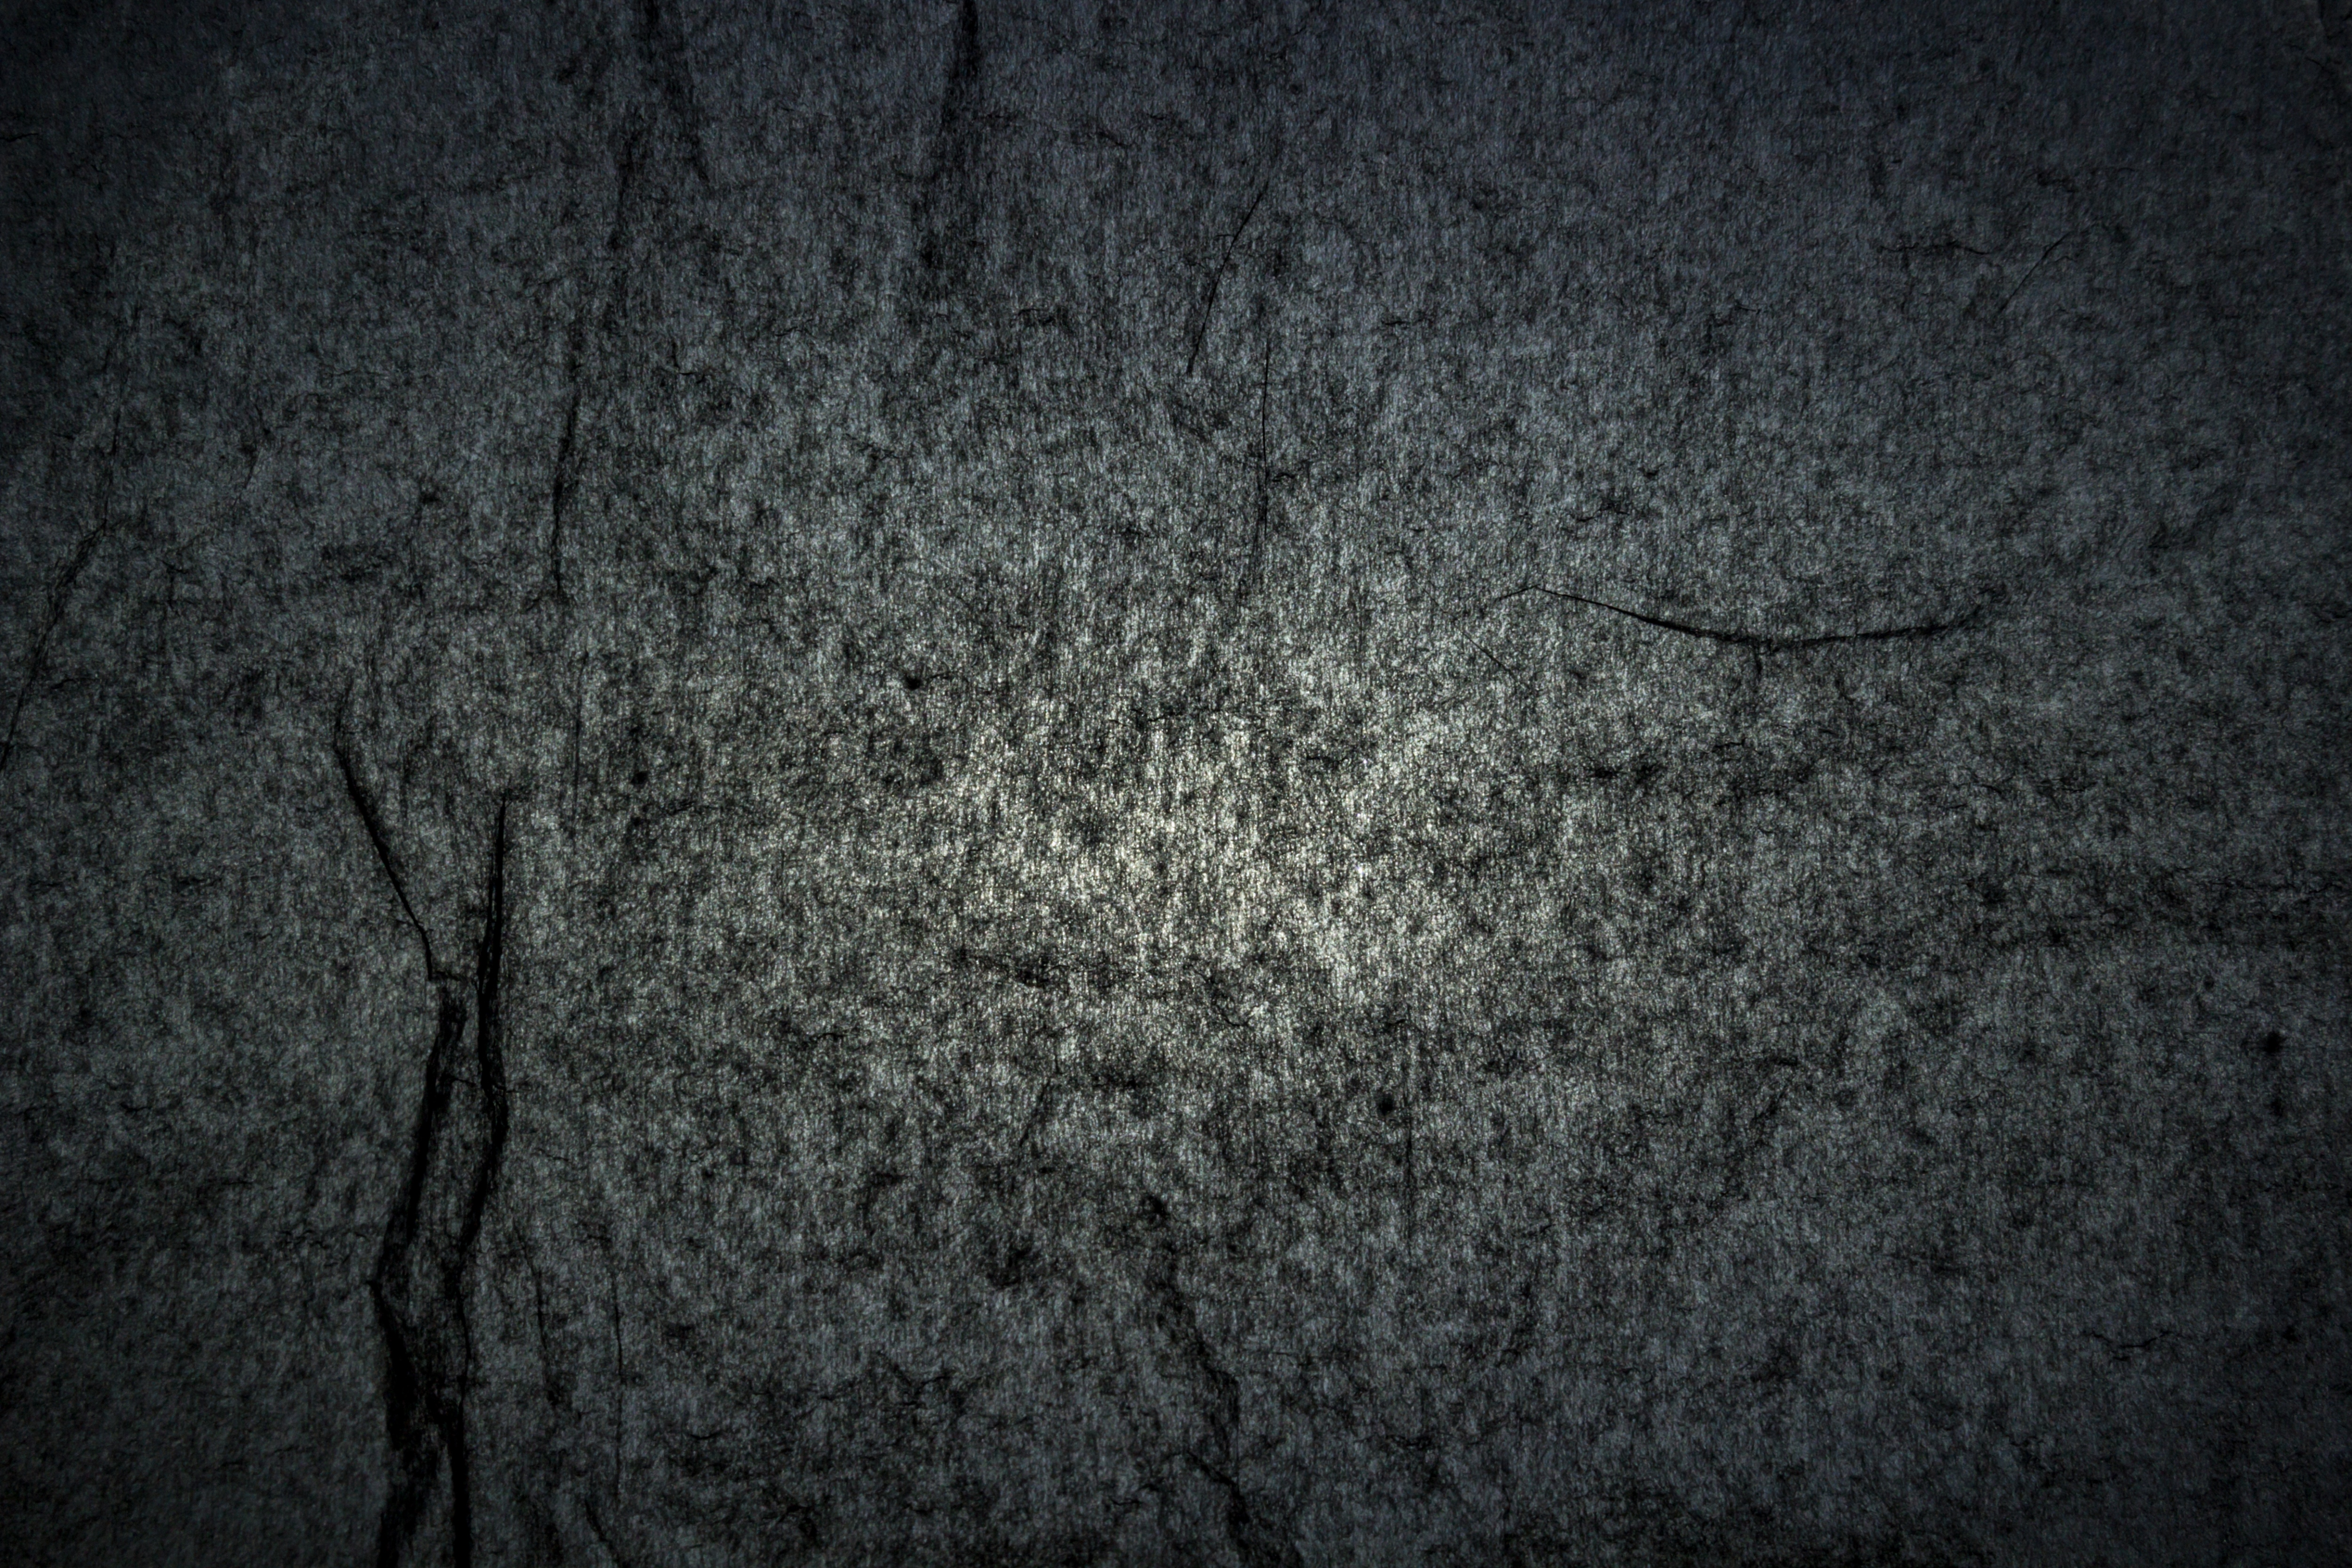
dark, gray, background, texture, scratches, crumpled, paper, translucent, thin, simple, noise, darkness, grey, silver